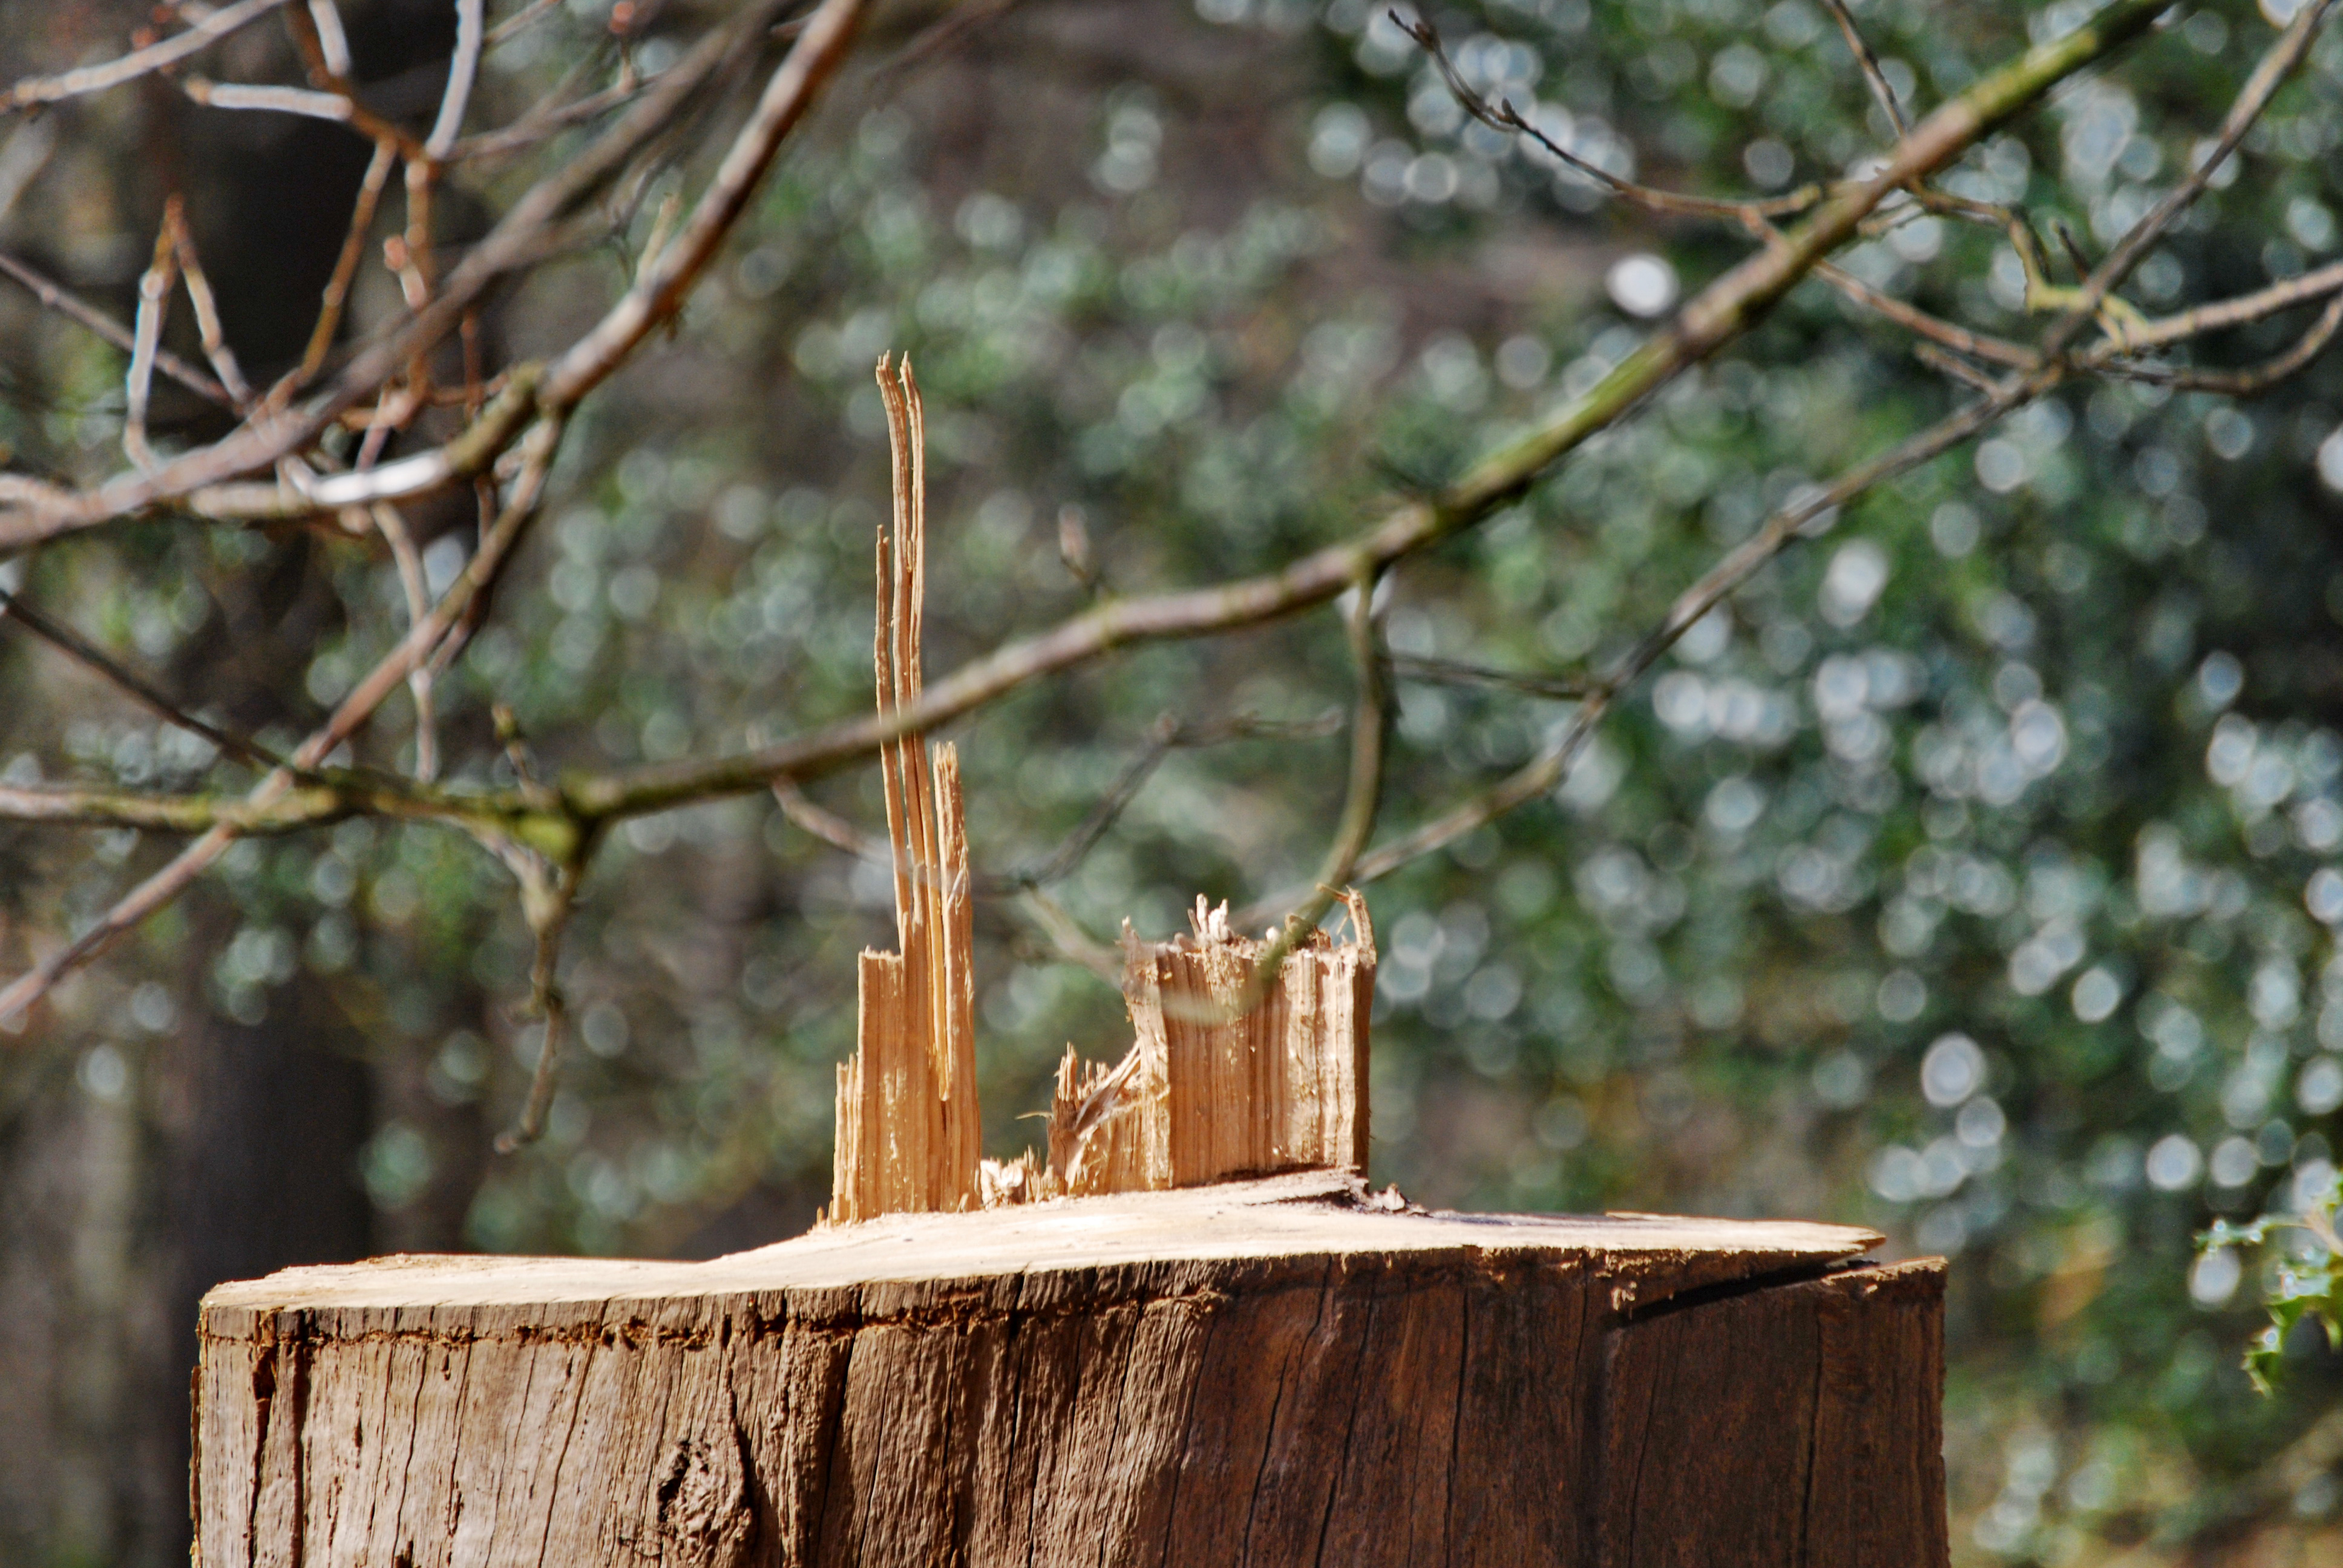
wood, nature, forest, tree, branch, twig, plant